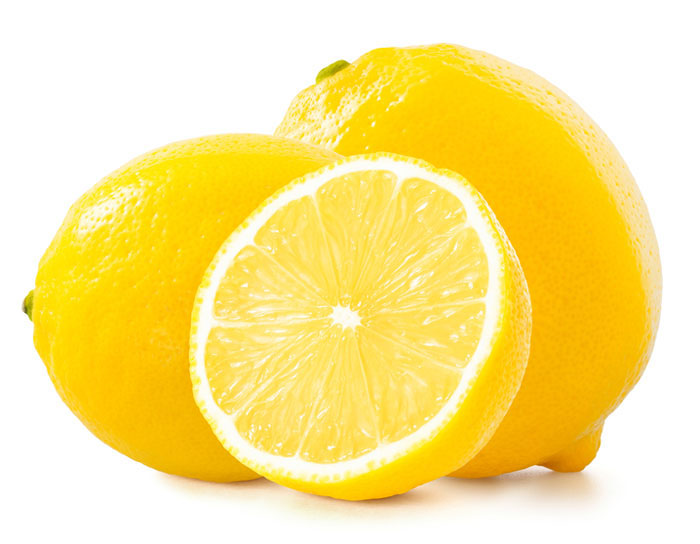
Label: Lemon